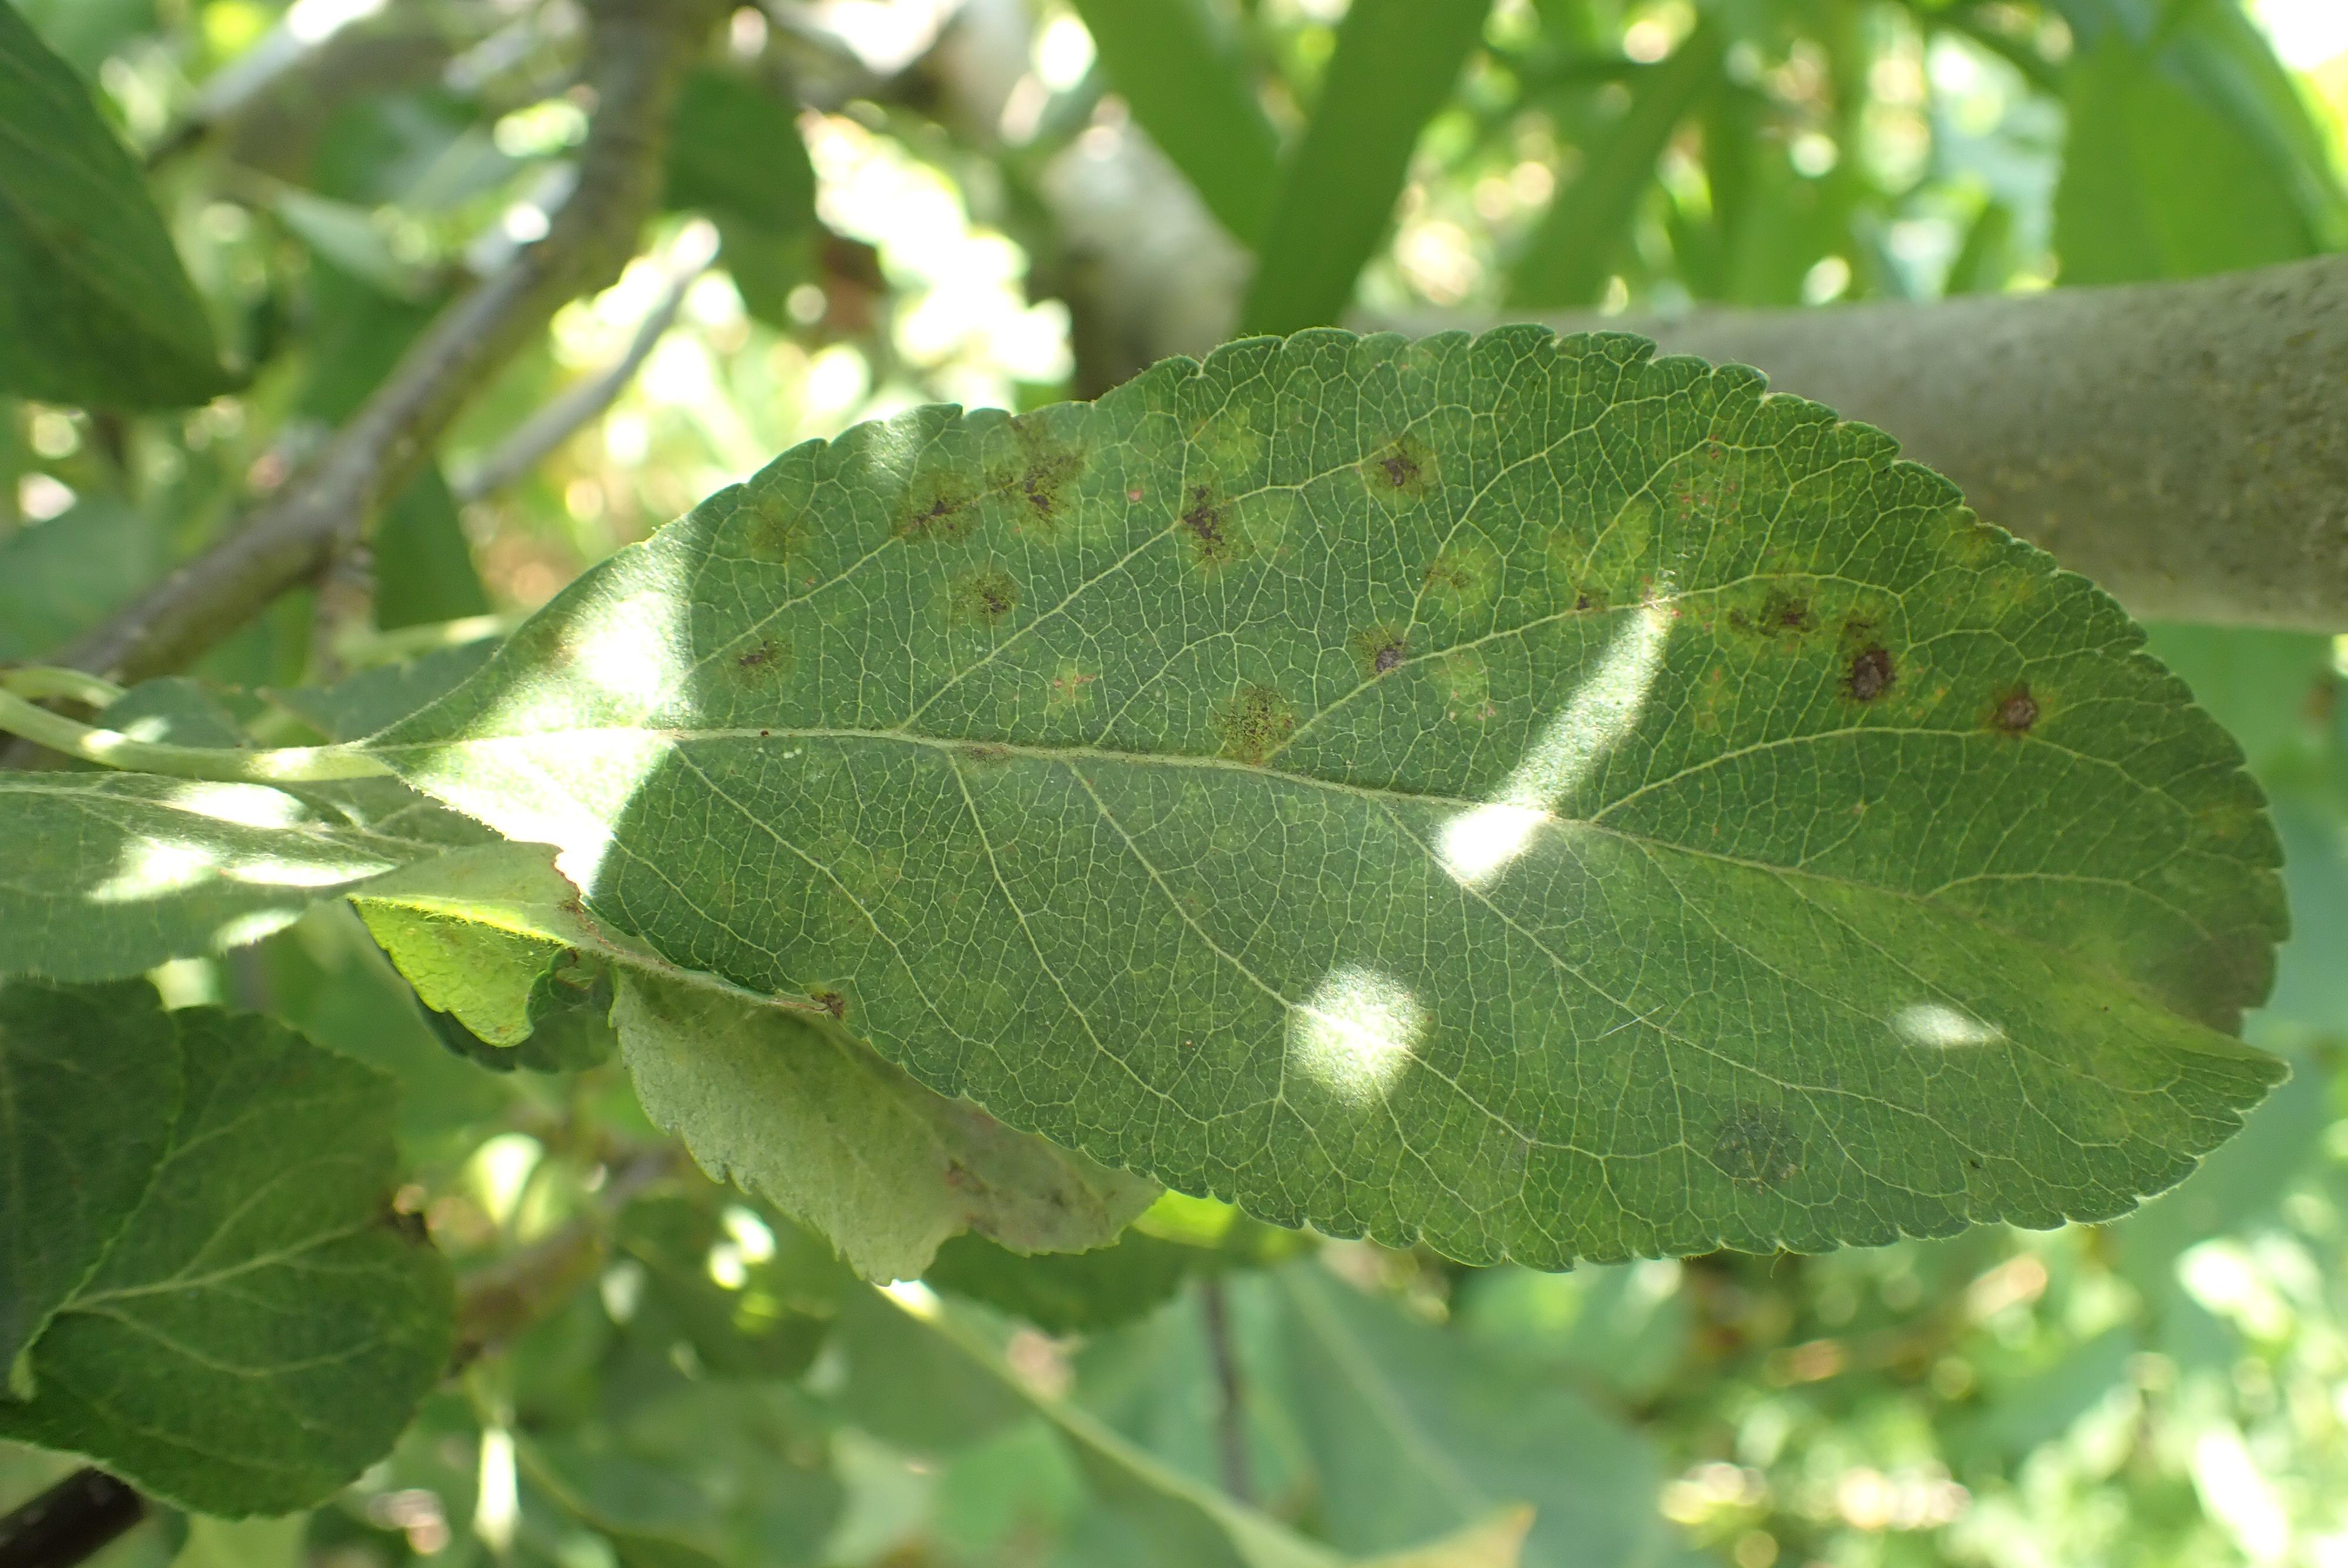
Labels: scab